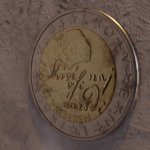
Coin value: 2euro
Country: sl
Edition: standard